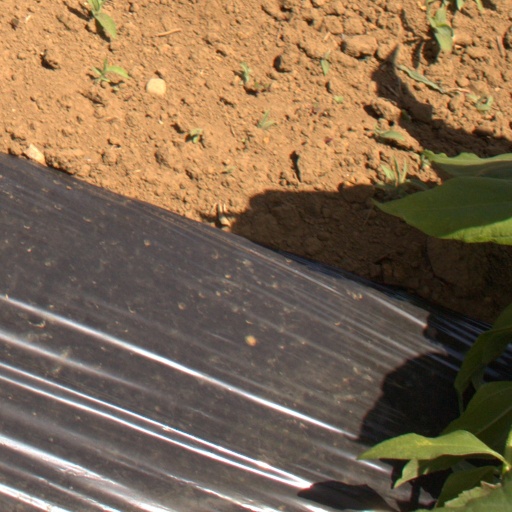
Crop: Jerusalem artichoke